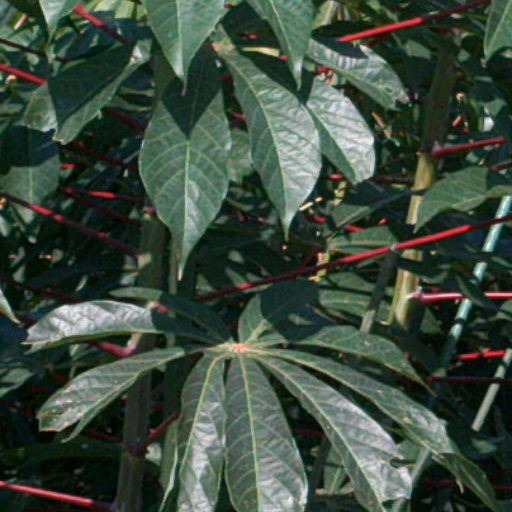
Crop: cassava